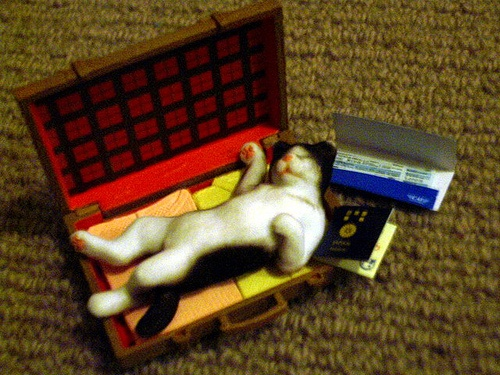
A small cat laying in a wooden crate
A cat lying on its back in an open briefcase
A small kitten sleeps inside of a brief case.
A cat figuring inside of a box with tags attached.
an image of a cat lying in a box